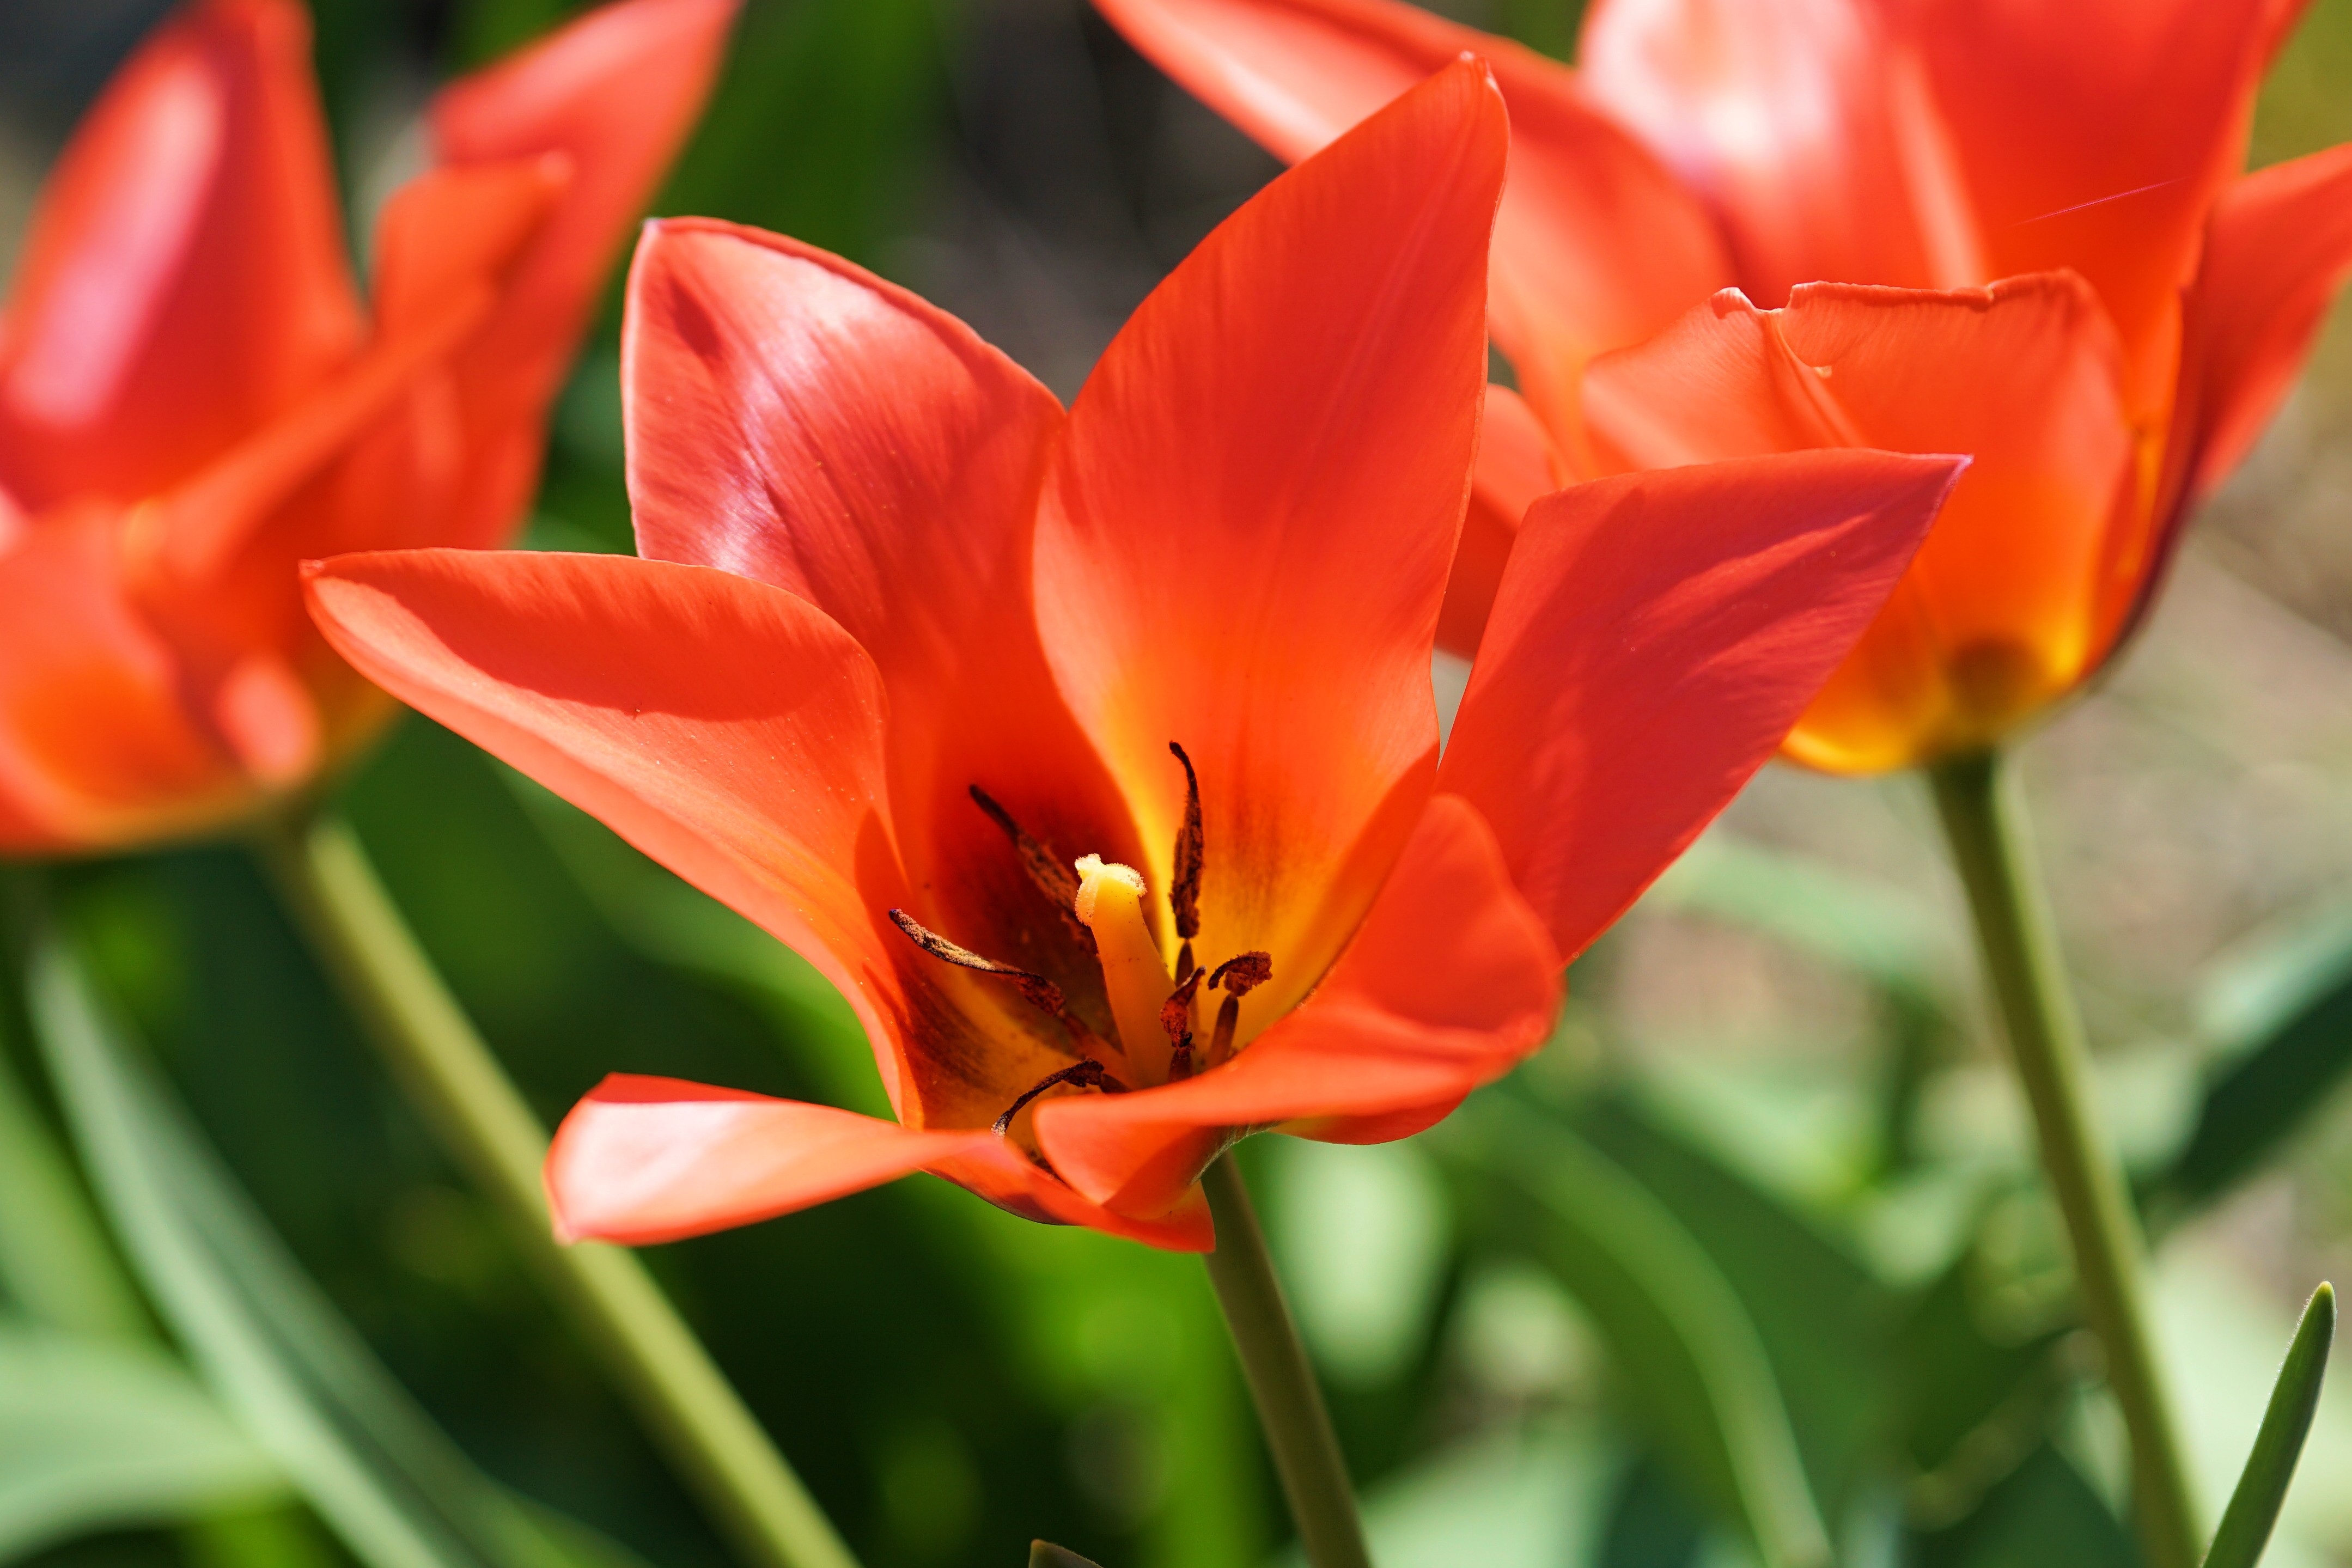
nature, blossom, plant, flower, petal, bloom, tulip, spring, red, botany, garden, close, flora, macro photography, flowering plant, plant stem, land plant